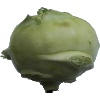
Label: kohlrabi